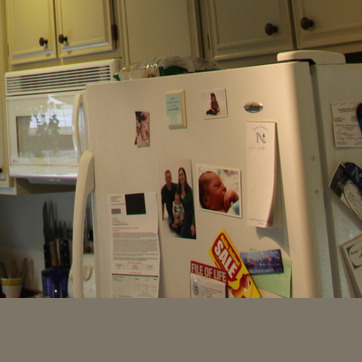
Material: paper